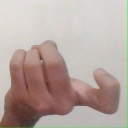
अक्षर: ज